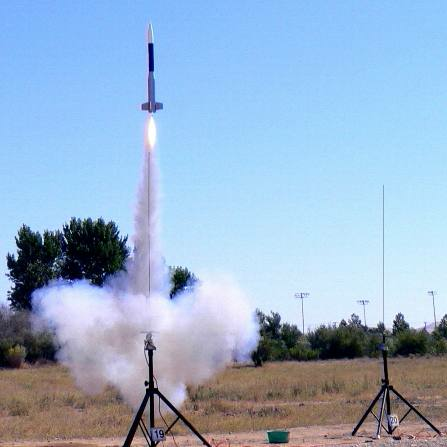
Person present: No